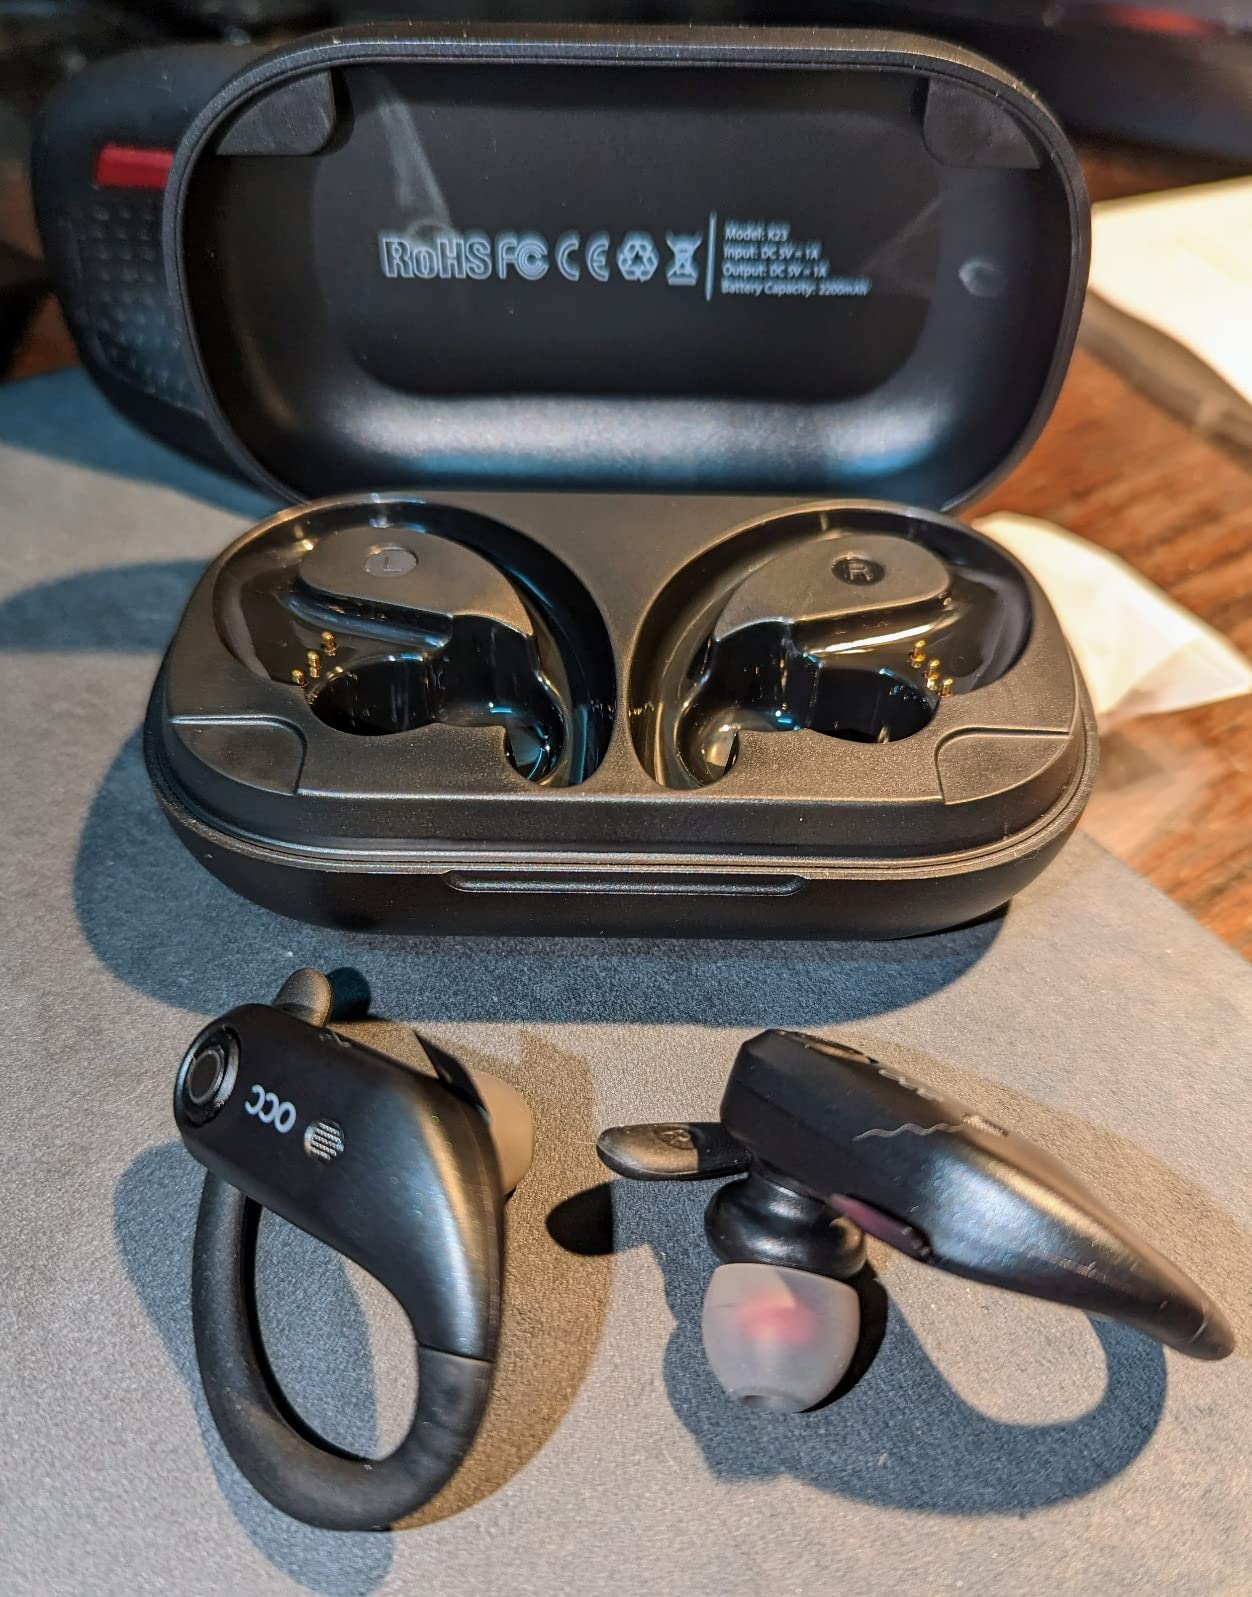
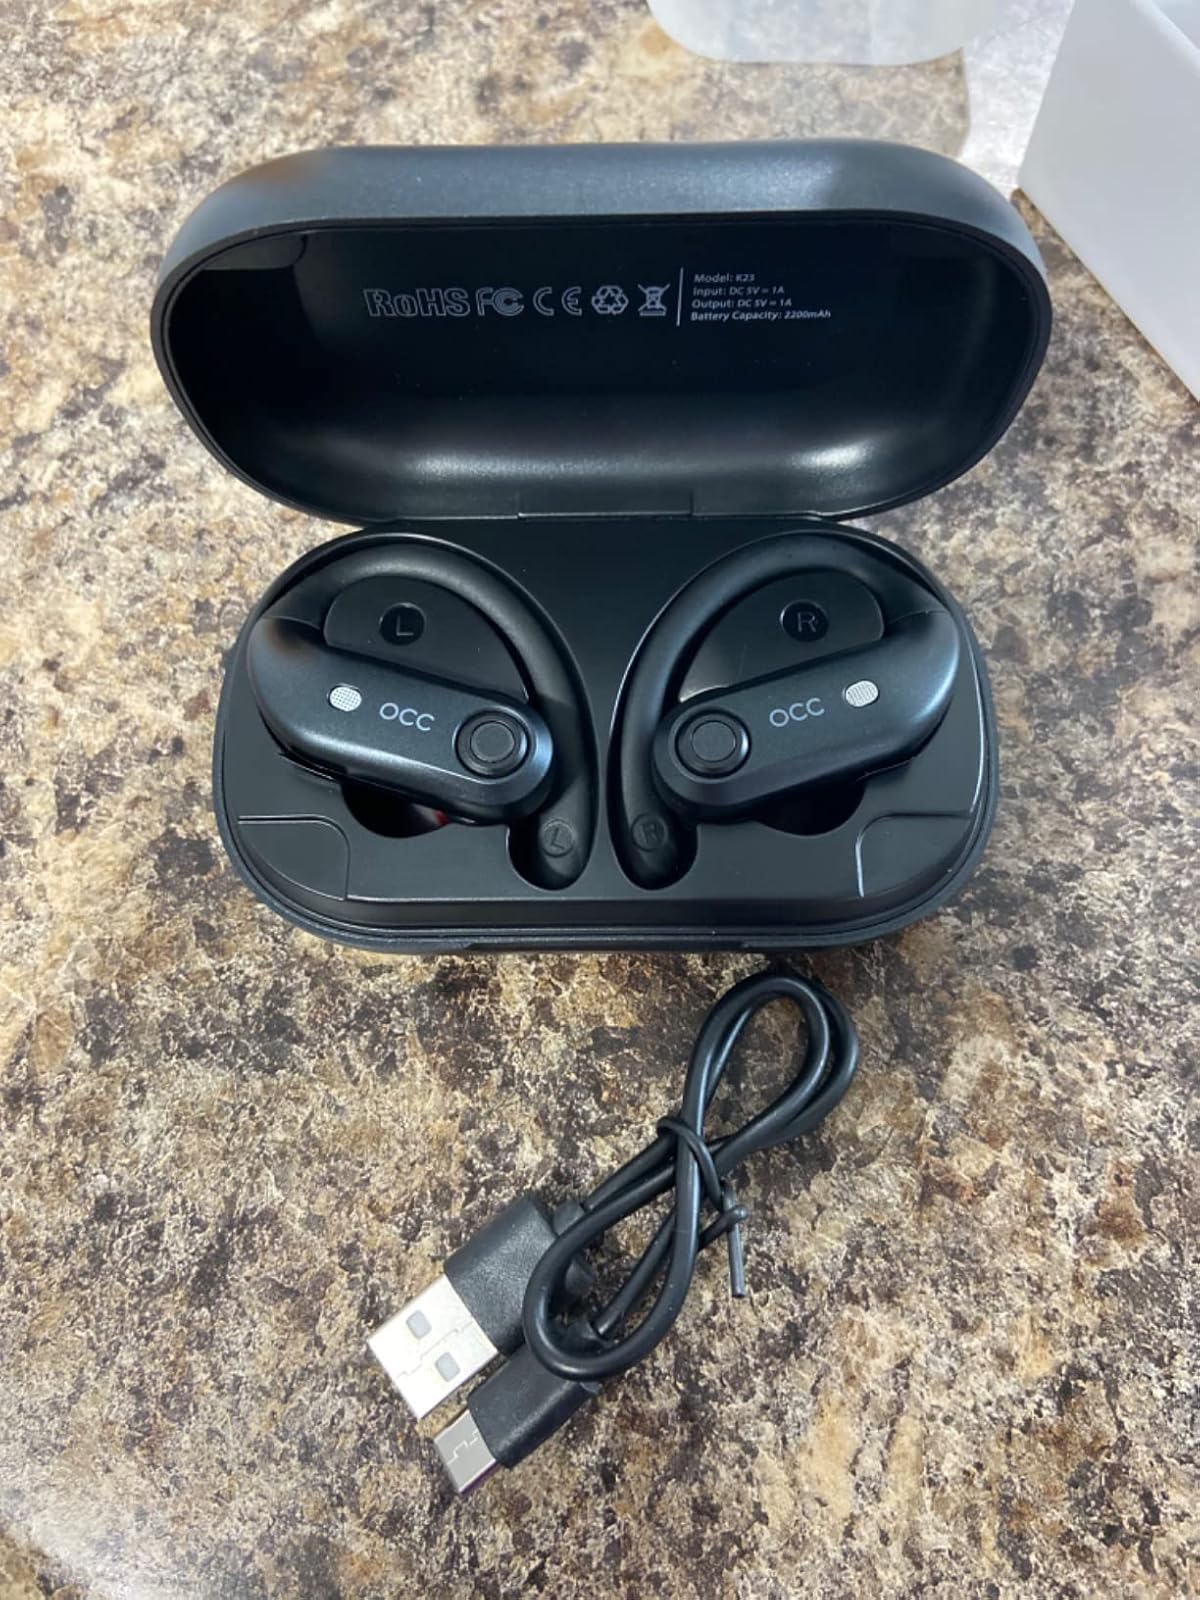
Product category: earbuds
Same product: yes